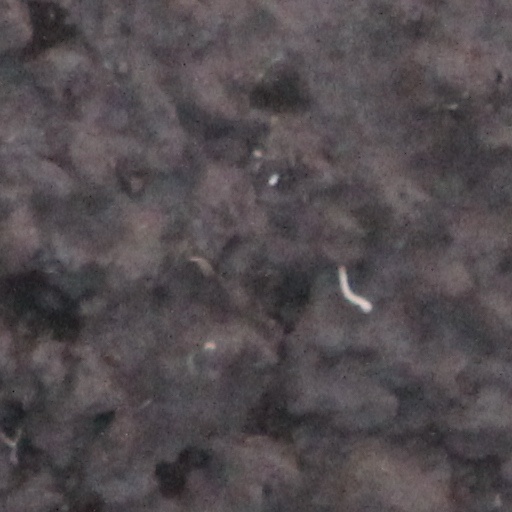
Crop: wheat